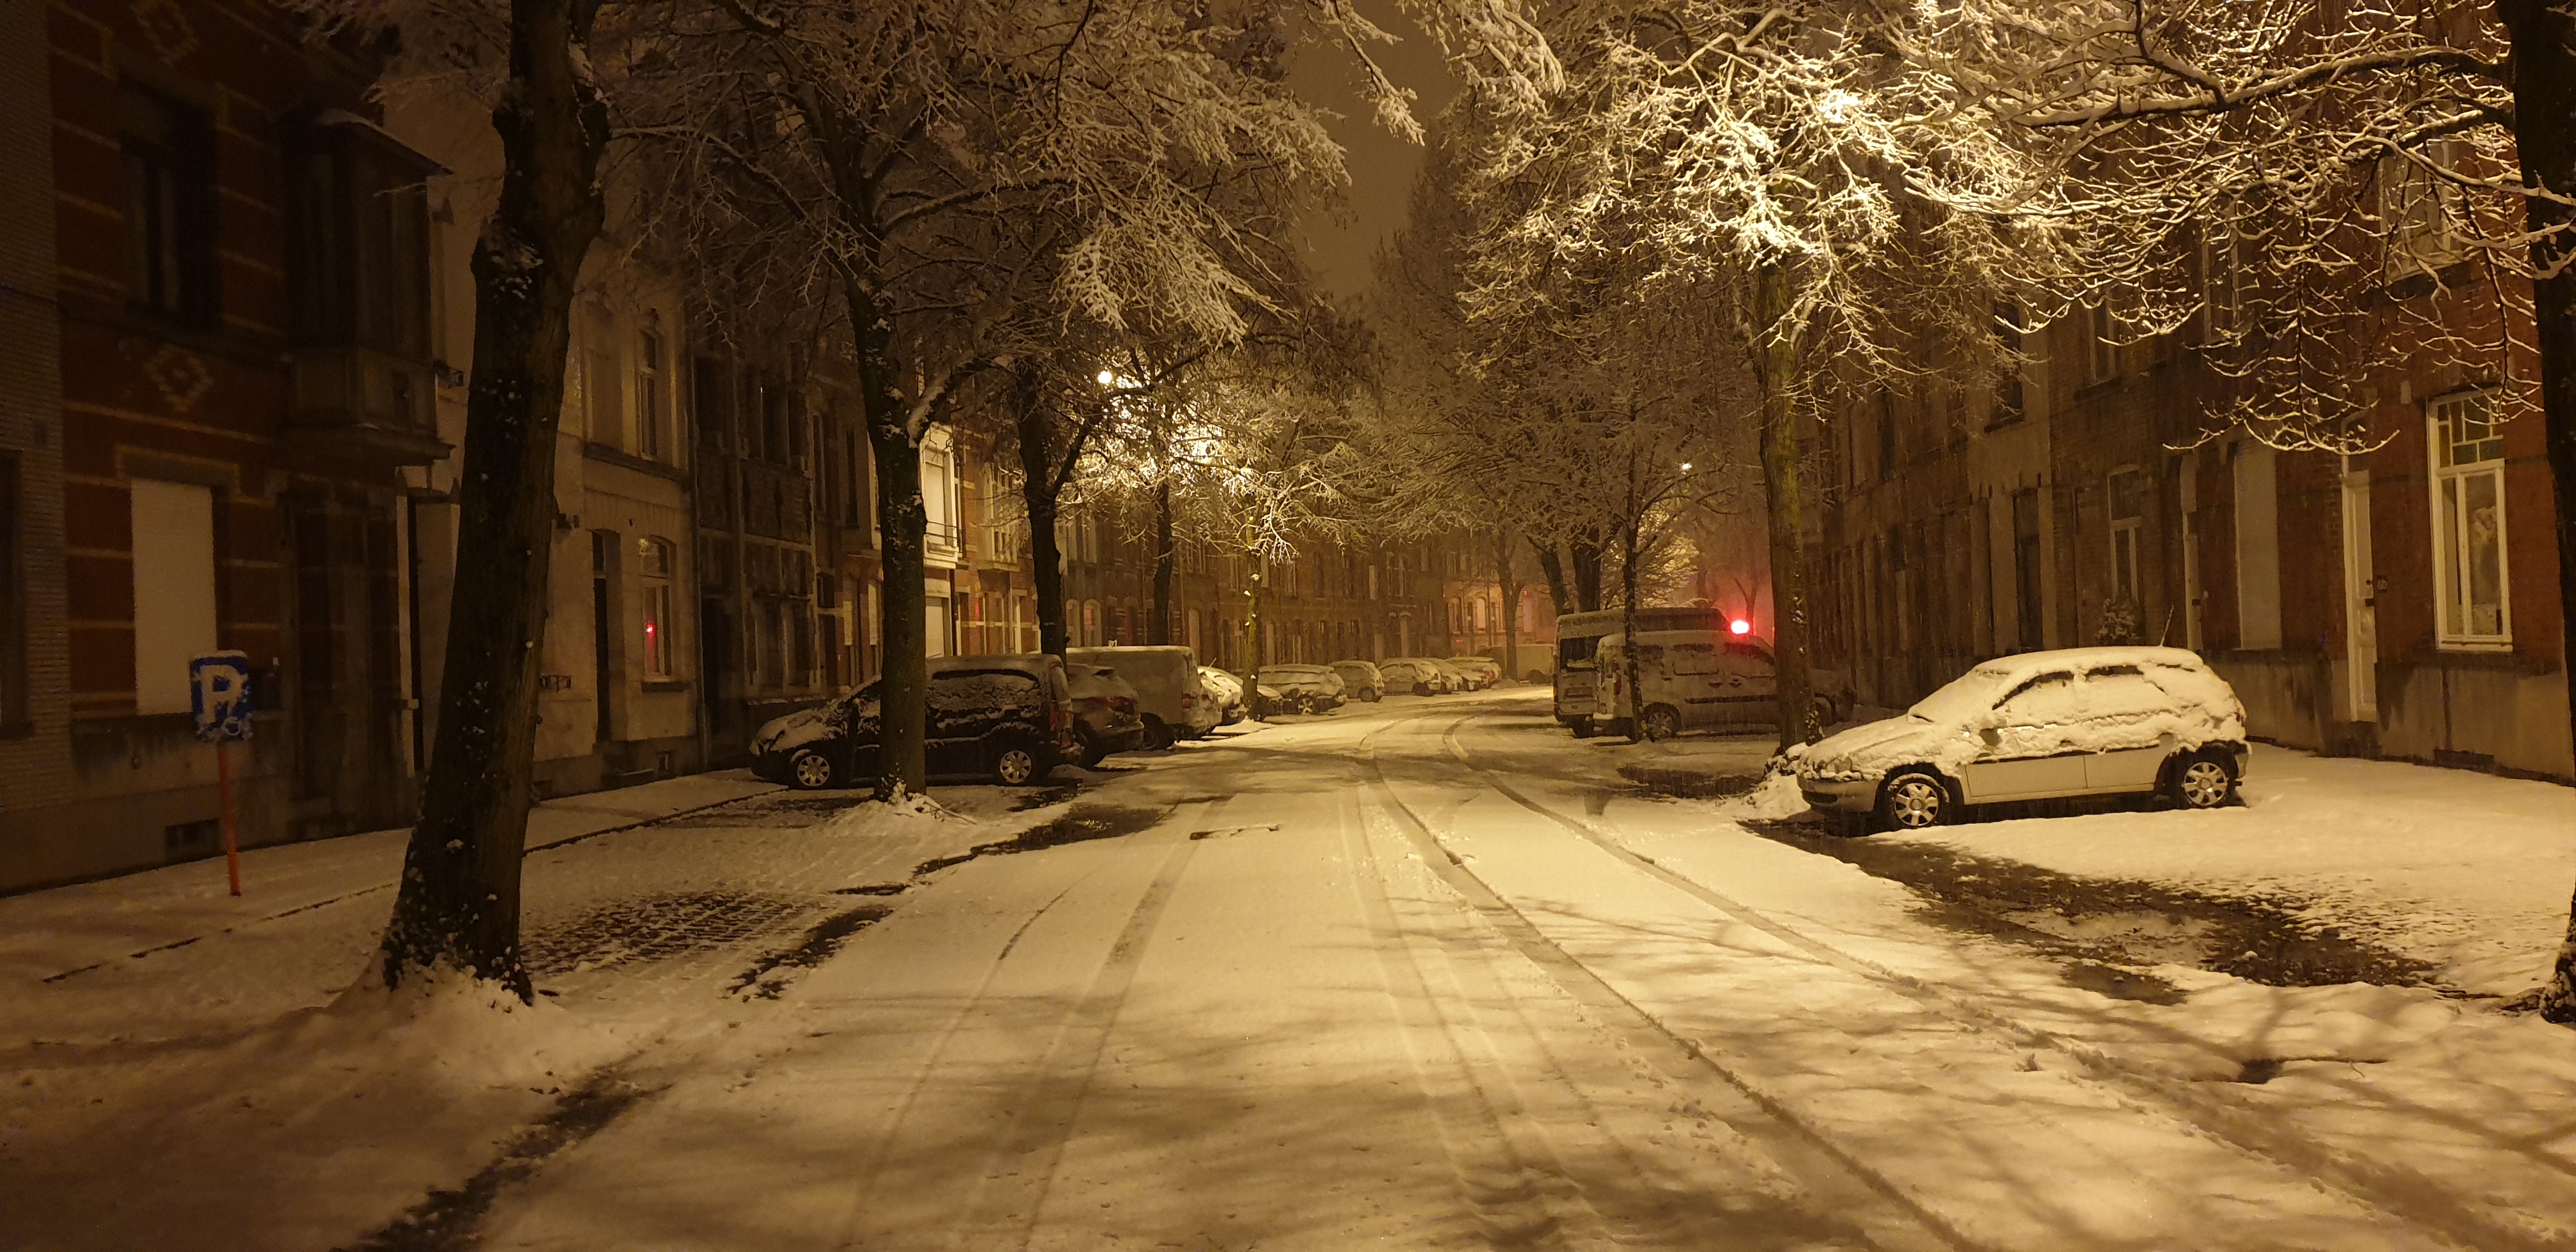
snow, belgium, kortrijk, winter, night, street, empty, freezing, tree, atmospheric phenomenon, neighbourhood, winter storm, thoroughfare, road, frost, blizzard, branch, plant, lane, street light, ice, road surface, landscape, home, car, residential area, precipitation, vehicle, city, rain and snow mixed